Android Debug Bridge

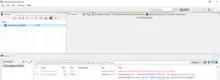
Android Device Monitor

Features of adb include copying files from the host computer, installing apps, viewing logcat output, getting a Unix shell, and rebooting into Qualcomm EDL mode. For example, Android applications can be saved by the command codice_1 to a file. It also includes support for the Java Debug Wire Protocol.